China Central Television

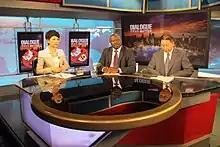
Lassina Zerbo interviewed by China Central Television

China Network Television (CNTV) was an internet-based broadcaster of China Central Television which launched on 28 December 2009.